Rotec R2800

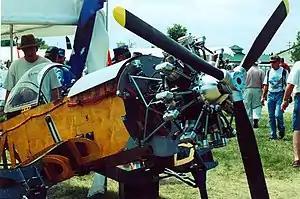
W.A.R. F4U Corsair with Rotec 2800 Engine

The Rotec R2800 is a seven-cylinder 110 hp radial engine built by Rotec Aerosport Pty Ltd in Australia. The R2800 was Rotec's first (and only) engine offering when they first opened their doors in 2000. In 2005, Rotec released a more powerful variant, the Rotec R3600 adding two more cylinders for a total of nine and increasing the rated horsepower to 150. This engine and its larger cousin are frequently used on World War I aircraft, both vintage and modern reproductions. Some notable repro WW I aircraft this engine has been used in are the Fokker Triplane, Sopwith Camel and the Nieuport 17. Other experimental / homebuilt aircraft have also been fitted with the Rotec 2800, including the Kitfox Model 7; a popular kit aircraft with over 5,000 examples of all variants completed. It is unknown how many Kitfox aircraft are equipped with the Rotec 2800 engine.